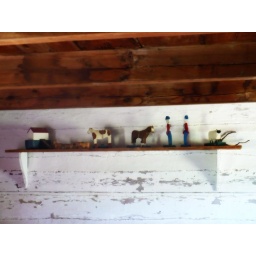
Toy shelf in upstairs bedroom at American farm.